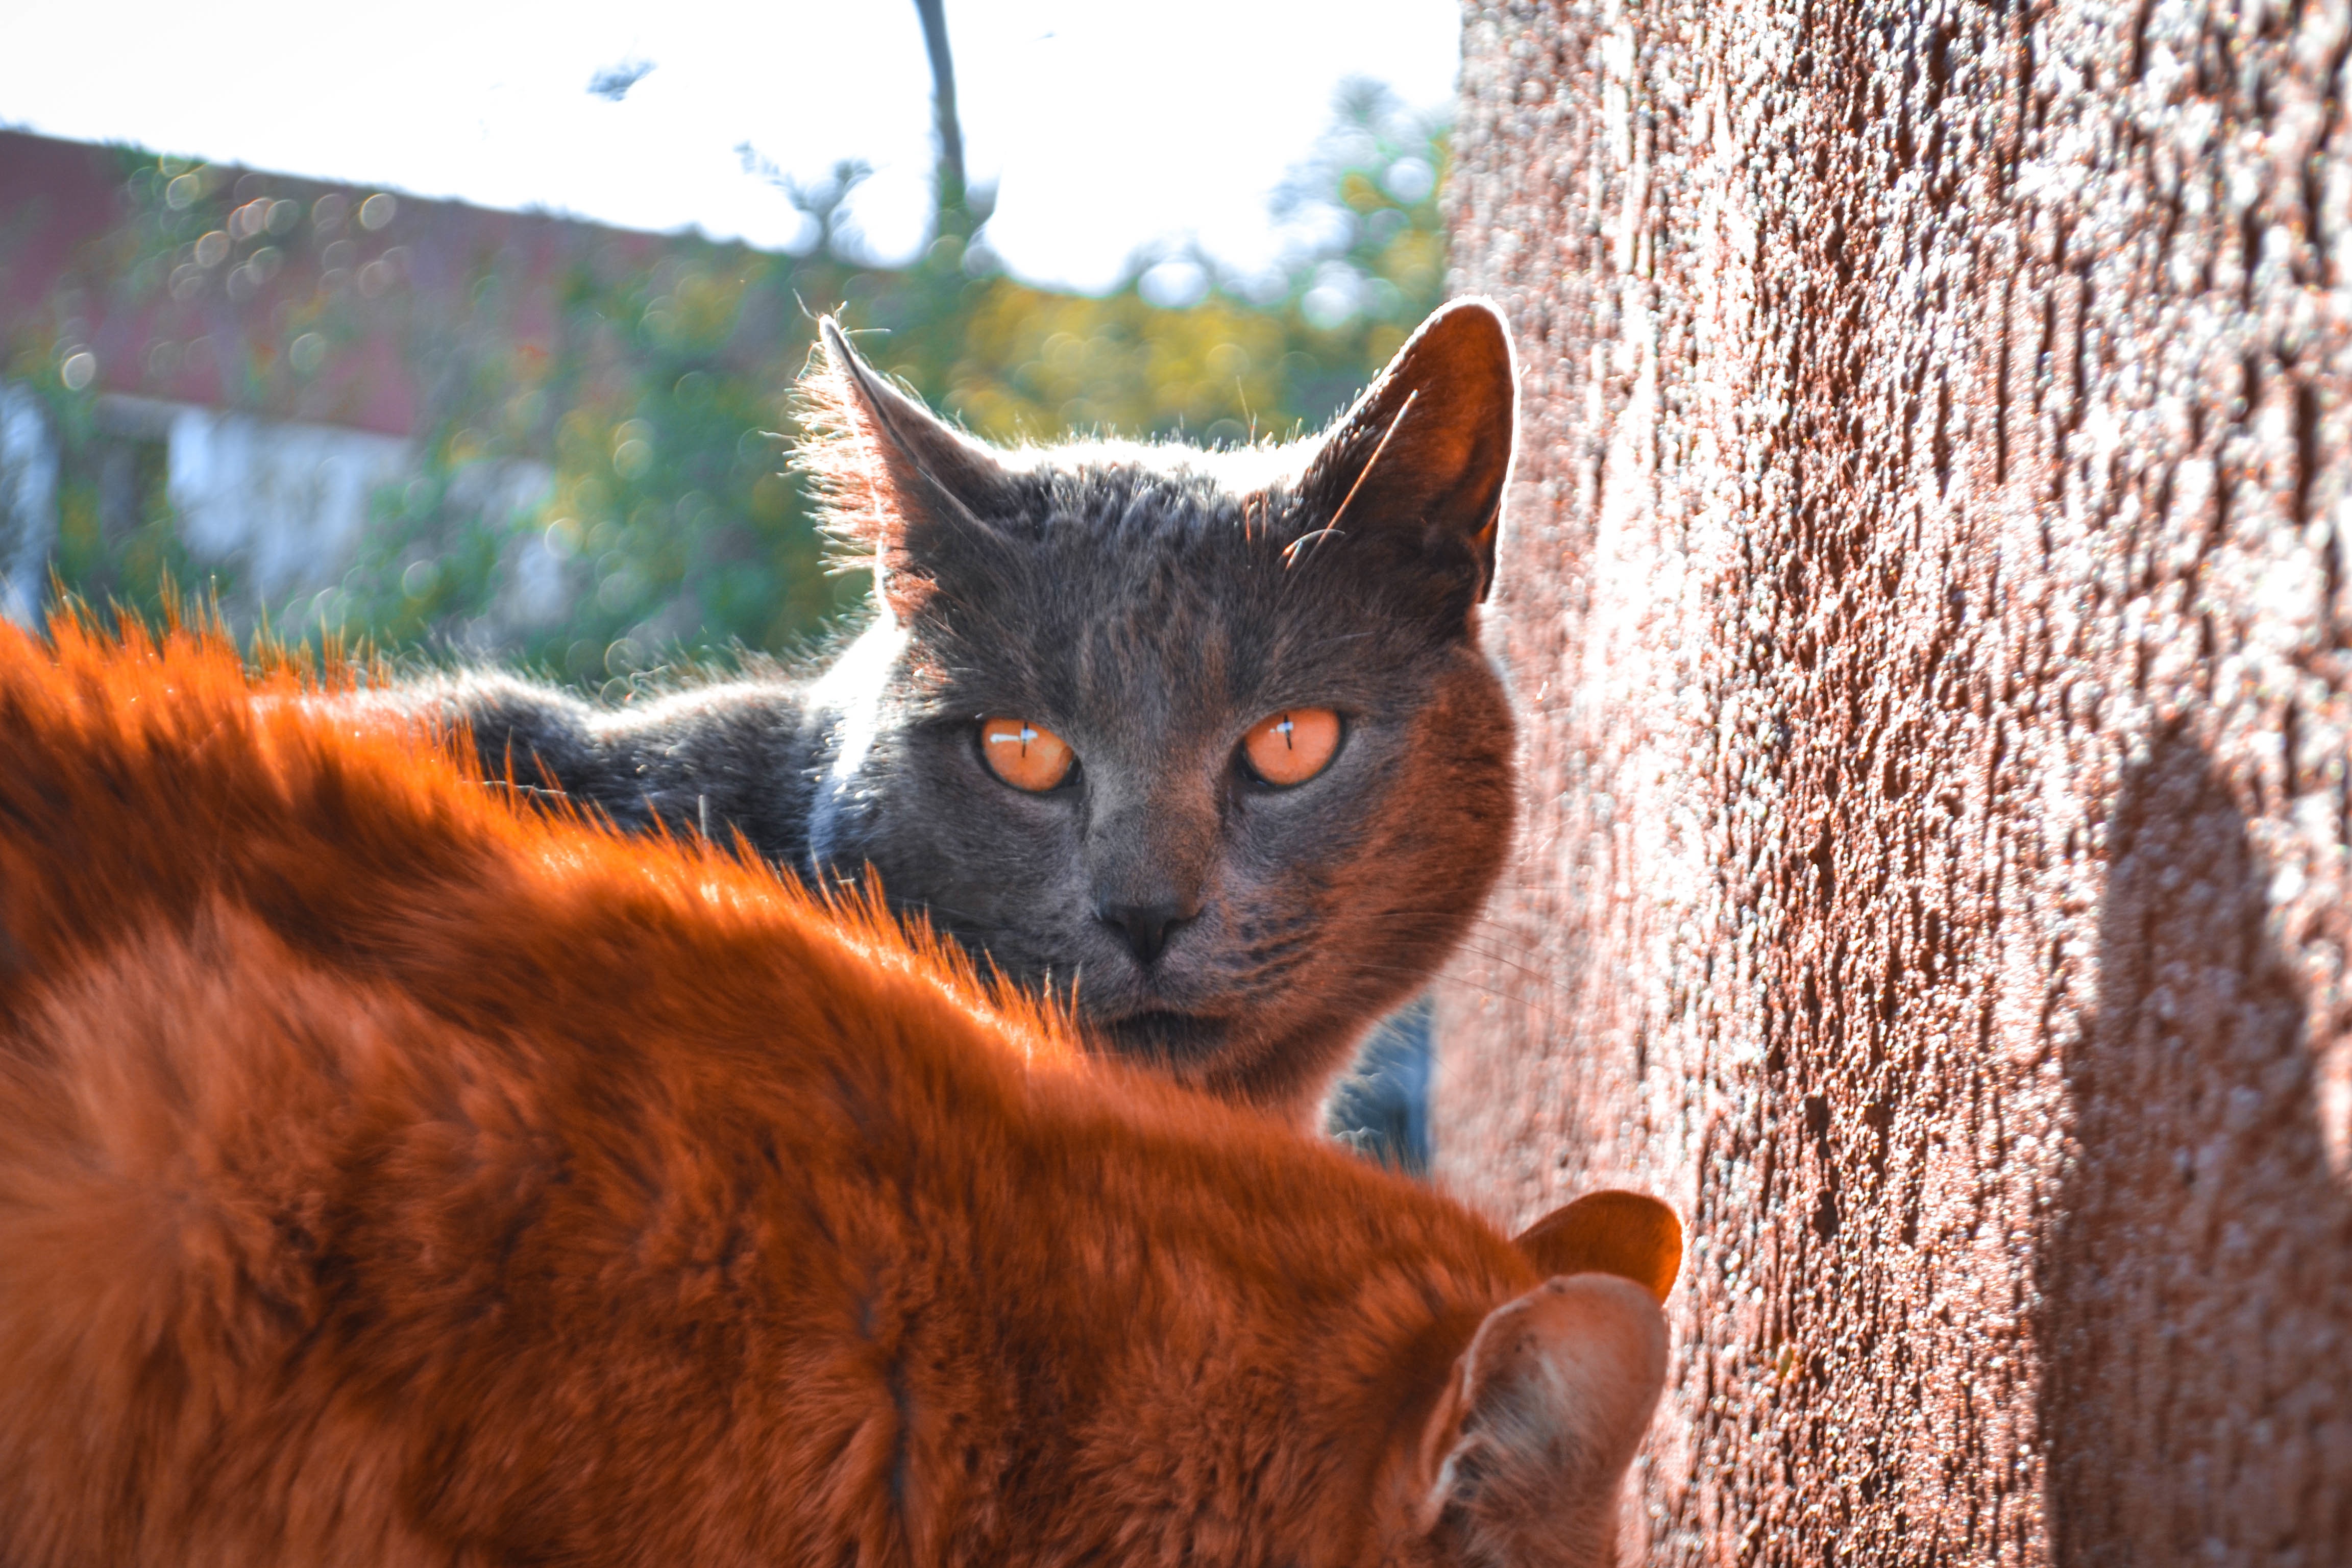
kitten, cat, mammal, fauna, whiskers, vertebrate, small to medium sized cats, cat like mammal